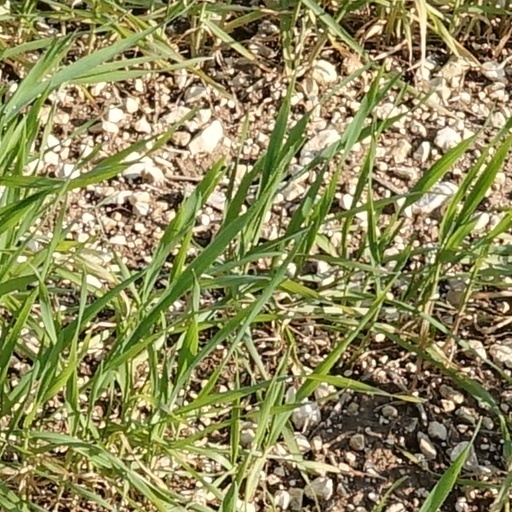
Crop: wheat